Noblessner

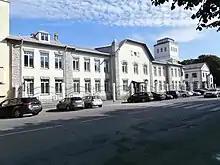
The former administration building, now housing BLRT Grupp

The two-story building located at Tööstuse 48 served the administrative needs of the Noblessner factories. Designed by architect V. Sakharov and completed in 1914, it features a number of Art Nouveau elements.